Port of Southampton

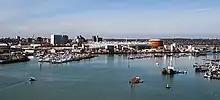
Itchen wharves and St Mary's Stadium

Storage warehouses once lined the banks of the lowest part of the river, but have been demolished. North of the bridge, on the western side, there are yards and wharves used by coastal vessels. These handle low-value, non-perishable and non-urgent bulk goods, including timber, scrap, metals, cement, sand and other quarry products. This trade accounts for 24 per cent by weight of internal goods transport in Britain. The imposing modern structure of St Mary's Stadium – the home of Southampton F.C. – stands close to the river here, just inland of the coasters' yards.